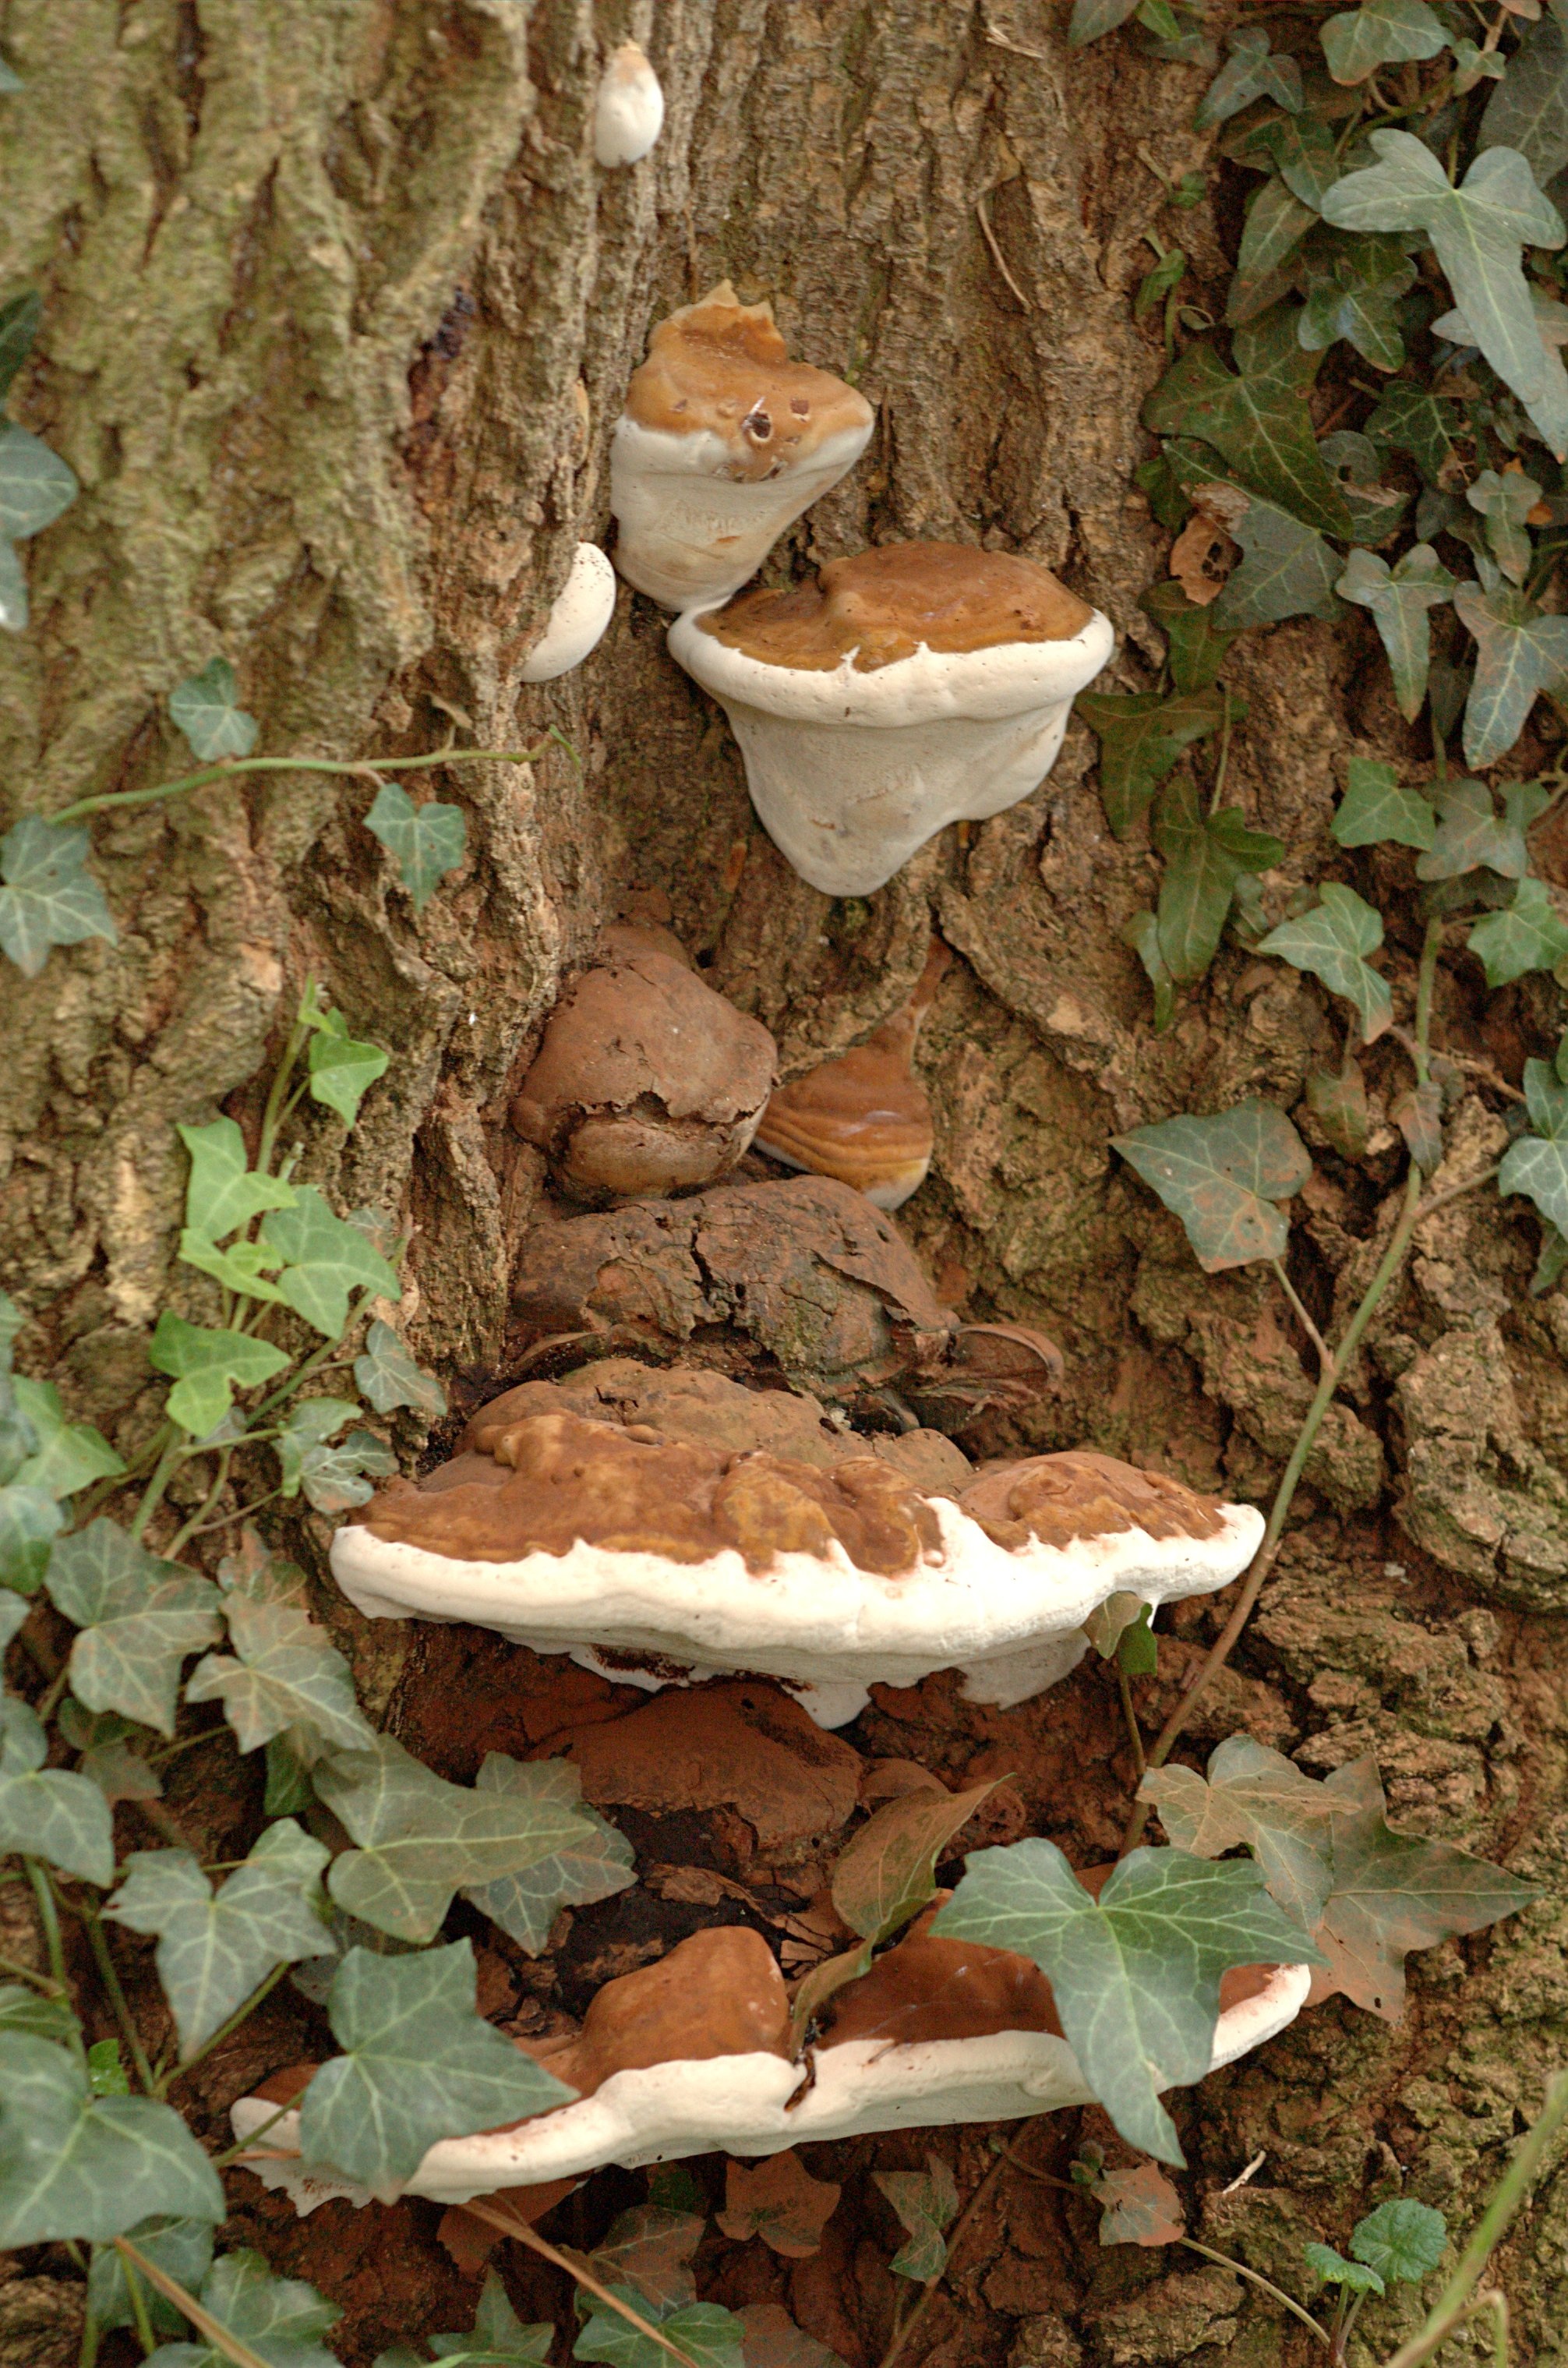
tree, nature, forest, wilderness, growth, plant, wood, leaf, trunk, bark, autumn, brown, soil, mushroom, parasite, flora, season, ivory, fungus, woodland, bolete, bracket, oyster mushroom, edible mushroom, medicinal mushroom, agaricomycetes, agaricaceae, penny bun